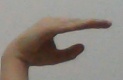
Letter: jeem